Politics of Wisconsin

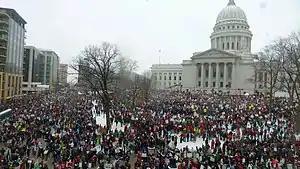
The 2011 Wisconsin Act 10 led to large protests around the state capitol building in Madison.

At the statewide level, Wisconsin is competitive, with control regularly alternating between the two parties. In 2006, Democrats gained in a national sweep of opposition to the Bush administration, and the Iraq War. The retiring GOP 8th District Congressman, Mark Green, of Green Bay, ran against the incumbent Governor Jim Doyle. Green lost by 8% statewide, making Doyle the first Democratic governor to be re-elected in 32 years. The Republicans lost control of the state Senate. Although Democrats gained eight seats in the state Assembly, Republicans retained a five-vote majority. In 2008, Democrats regained control of the State Assembly by a 52–46 margin, marking the first time since 1986 that the governor and state legislature were both Democratic.